Coronation of the Danish monarch

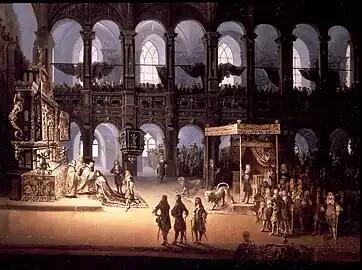
Anointing of King Christian V and Queen Charlotte Amalie at Frederiksborg Palace in 1671.

With the introduction of absolute monarchy in 1660, the full coronation ritual was replaced with a ceremony of anointing, where the new king would arrive at the coronation site already wearing the crown, where he was then anointed.